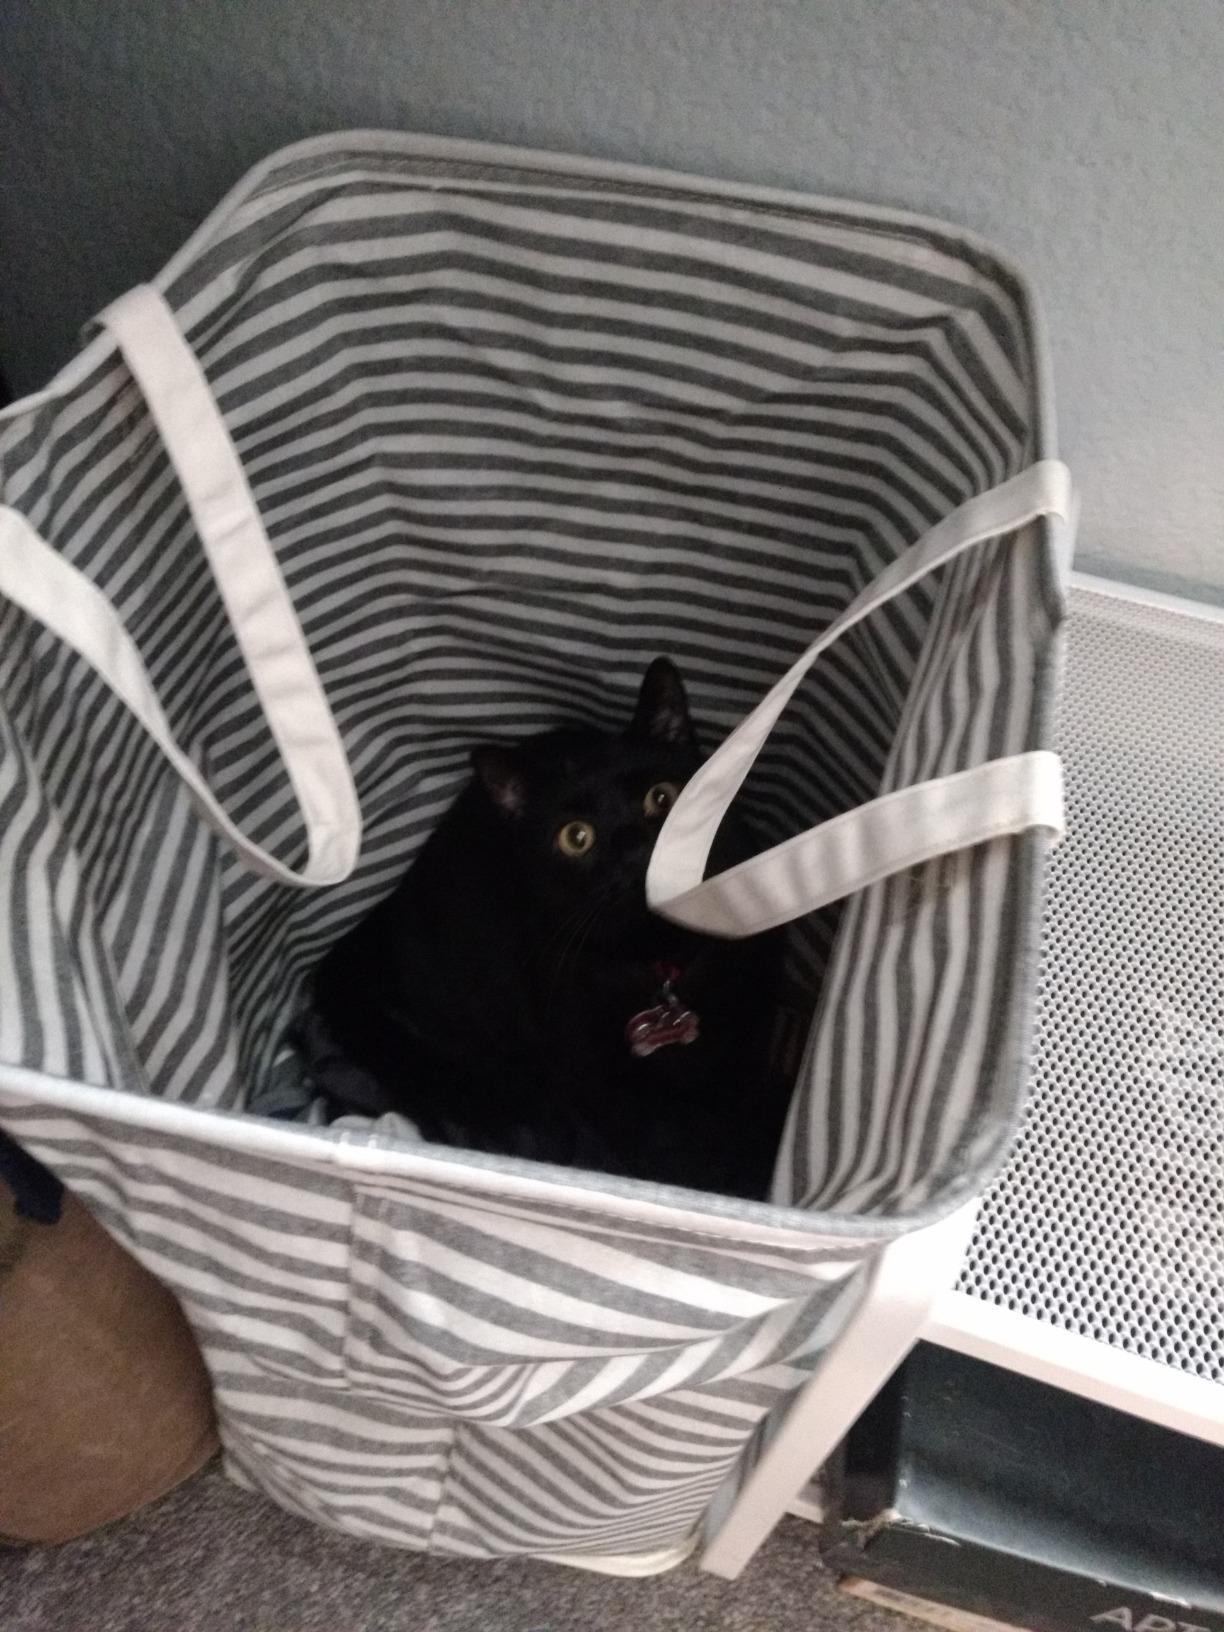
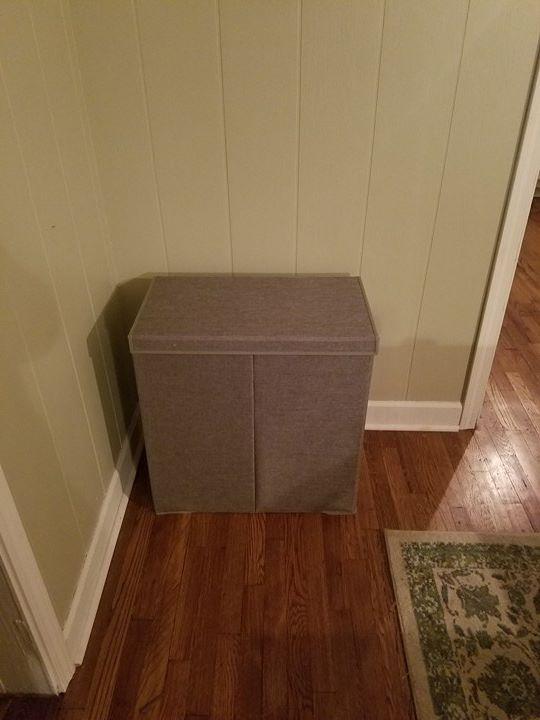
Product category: items_hamper
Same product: no